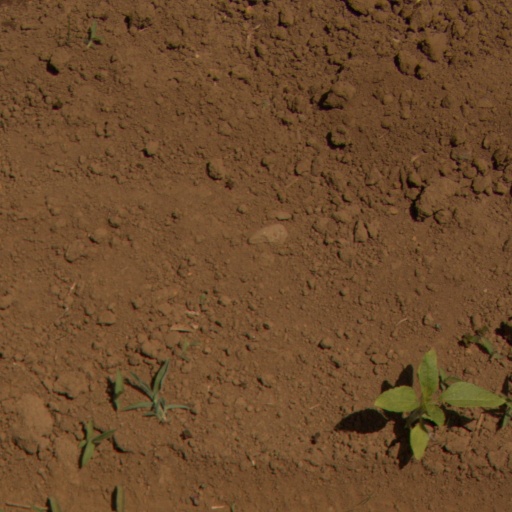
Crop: Jerusalem artichoke